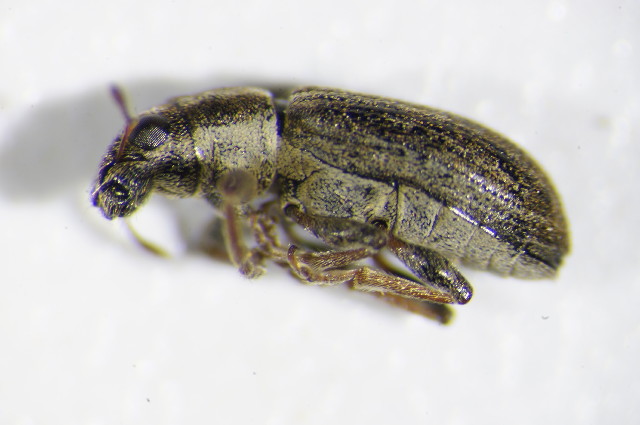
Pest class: pea_leaf_weevil